Bird visual acuity rendering: 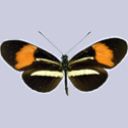
Butterfly visual acuity rendering: 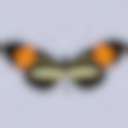
Species: melpomene
Subspecies: nanna
Sex: female
View: dorsal
Hybrid status: valid subspecies
Locality: Tombador BRA MO
Coordinates: -14.633, -56.25